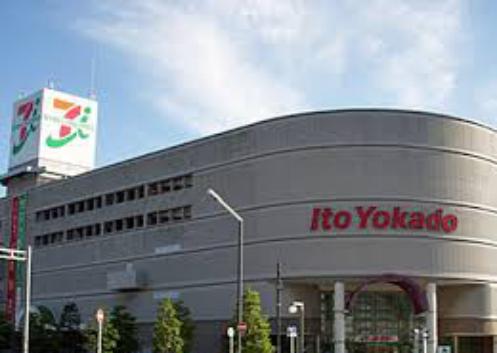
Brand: Ito-Yokado
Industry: Others